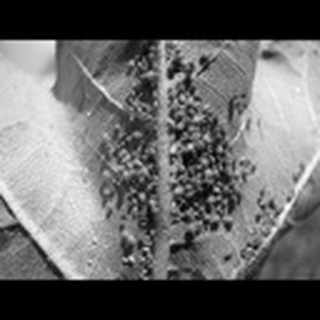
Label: cotton_aphids